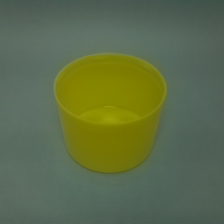
Color: yellow/gold
Cap type: standard cap